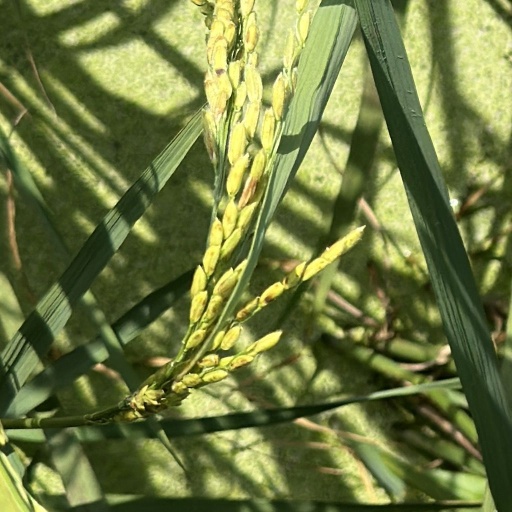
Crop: rice